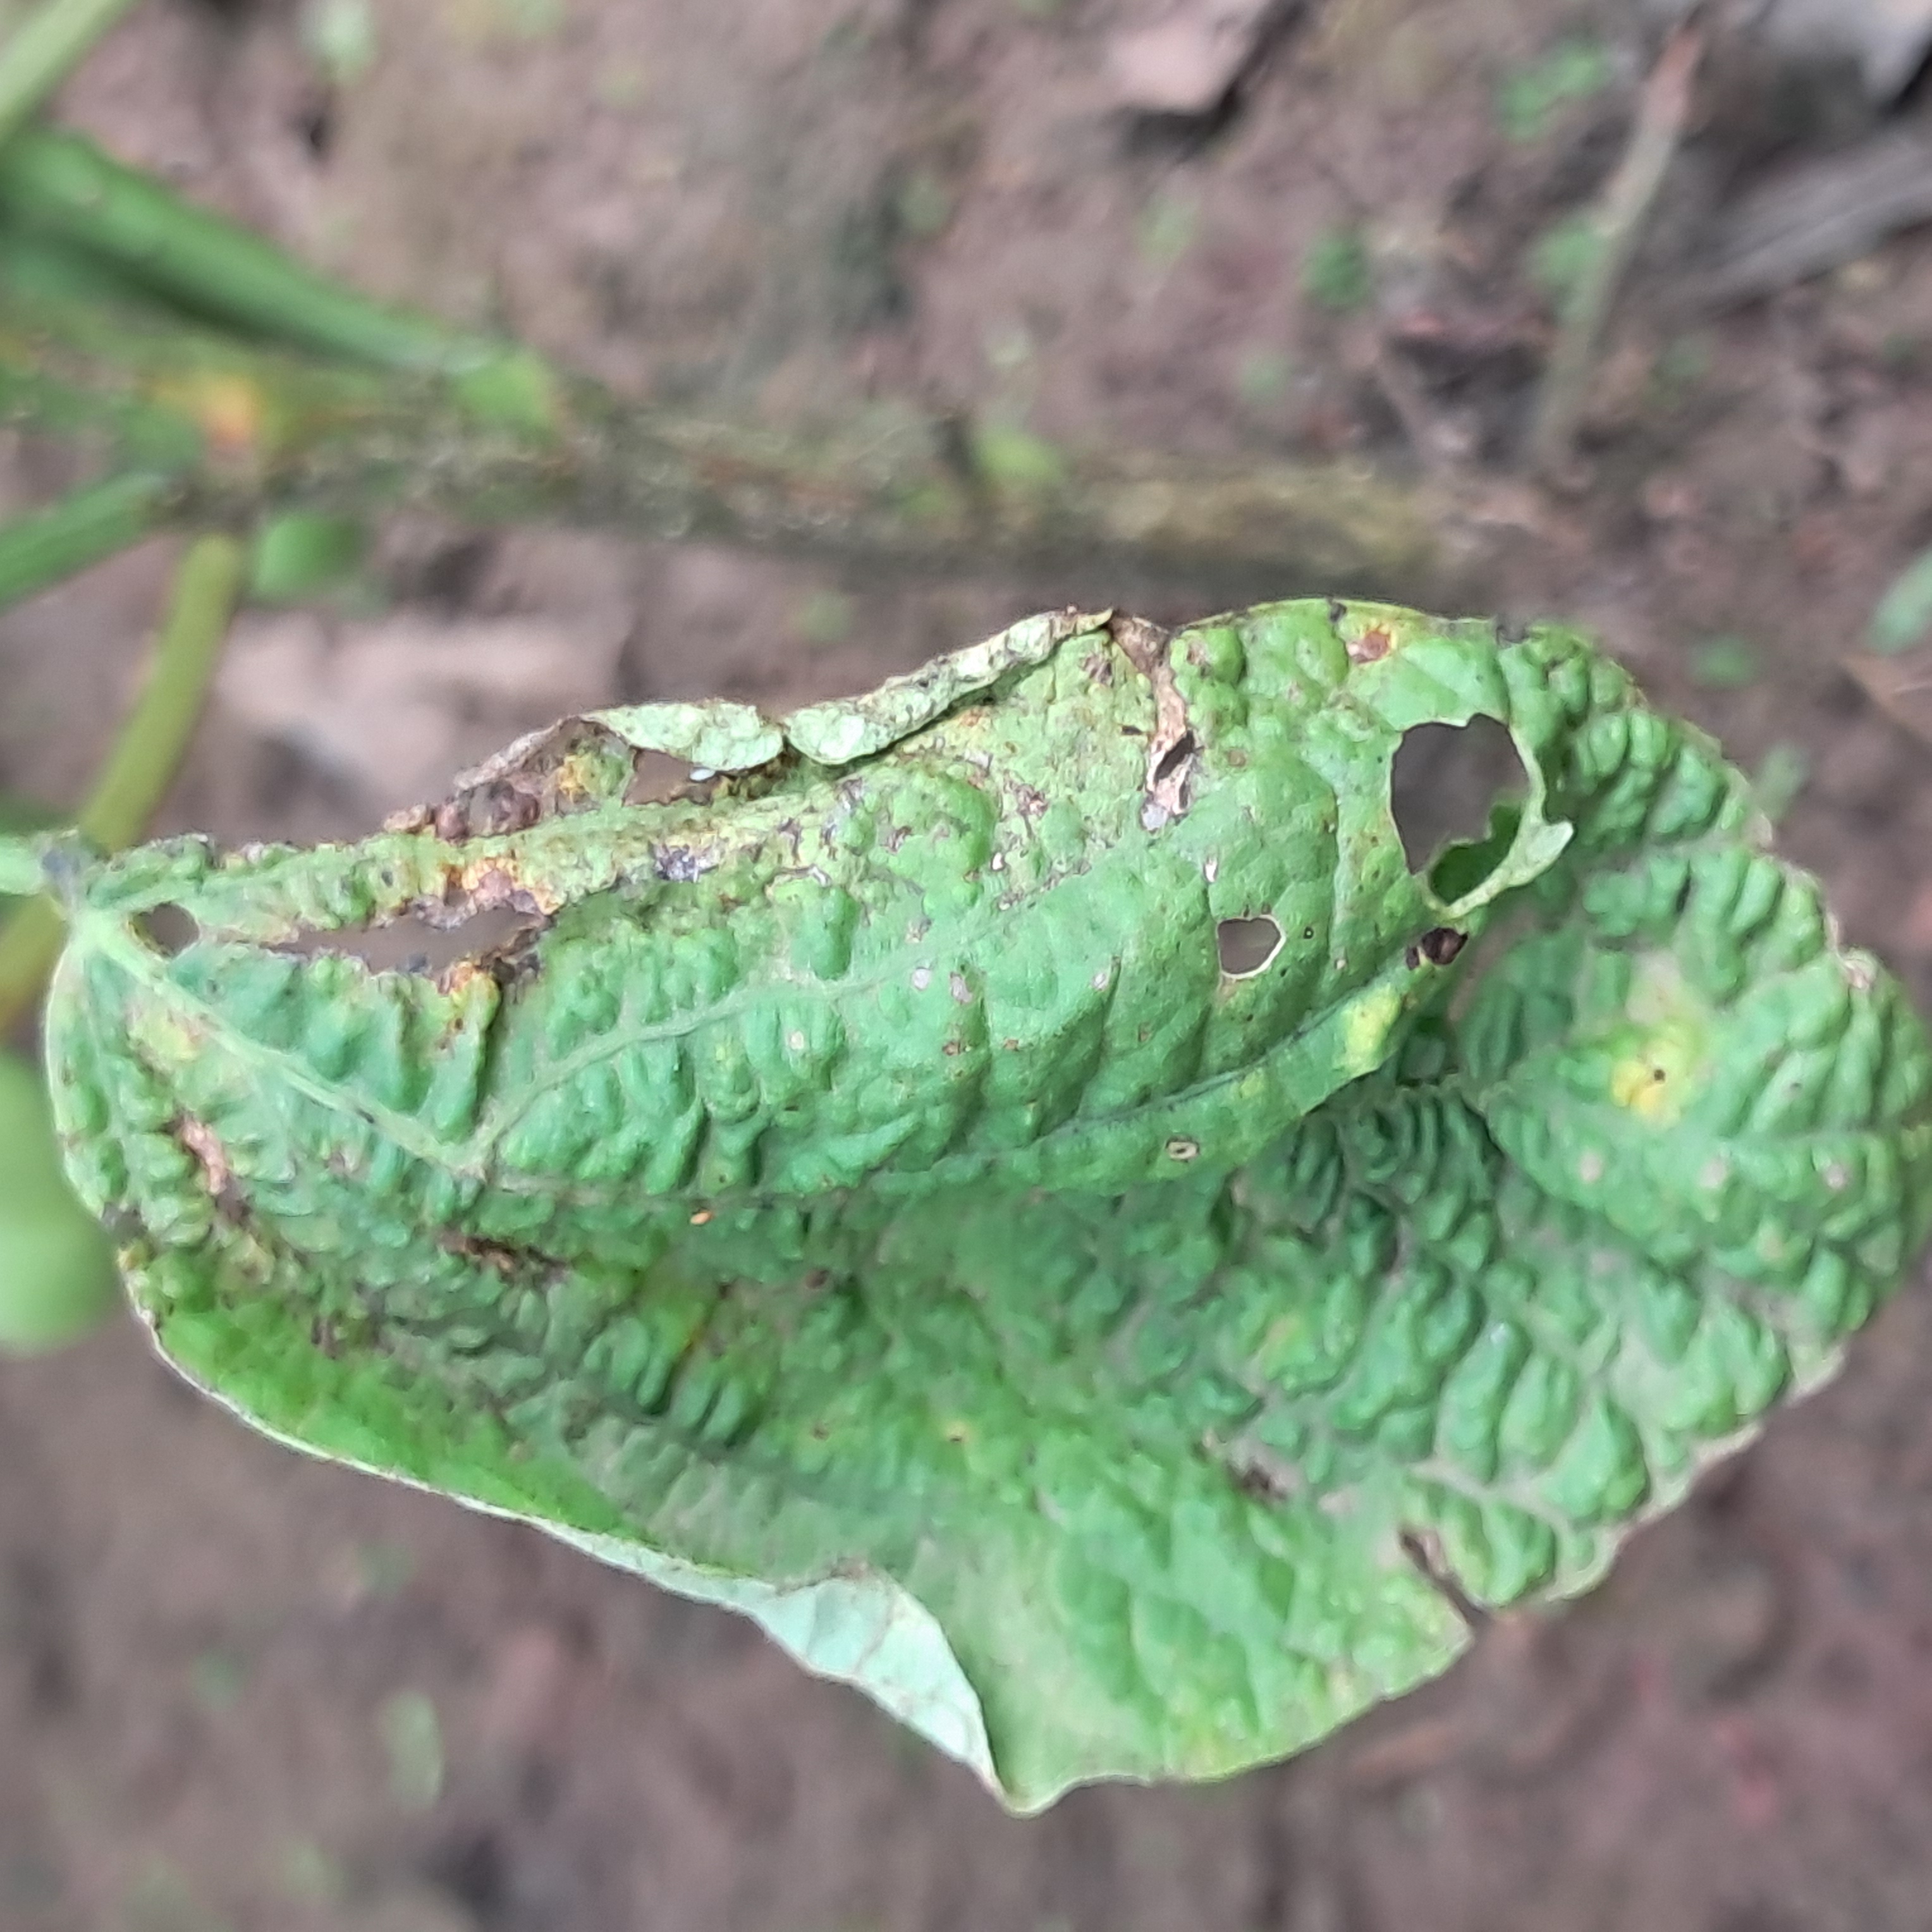
Label: Mosaic